Hawkins-class cruiser

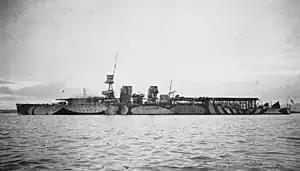
"Vindictive" shortly after completion

In January 1917, the Admiralty reviewed the navy's aircraft carrier requirements and decided to order two ships fitted with a flying-off deck as well as a landing deck aft. The initial order had to be cancelled in April 1917 for lack of building facilities, so the Admiralty decided to convert "Cavendish", already under construction, in June 1917. She was renamed "Vindictive" to perpetuate the name of the cruiser sunk at the Second Ostend Raid and her construction was rushed to bring her into service before her cruiser sisters.